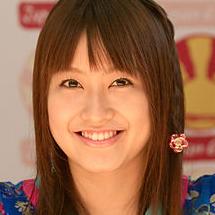
Age: 18